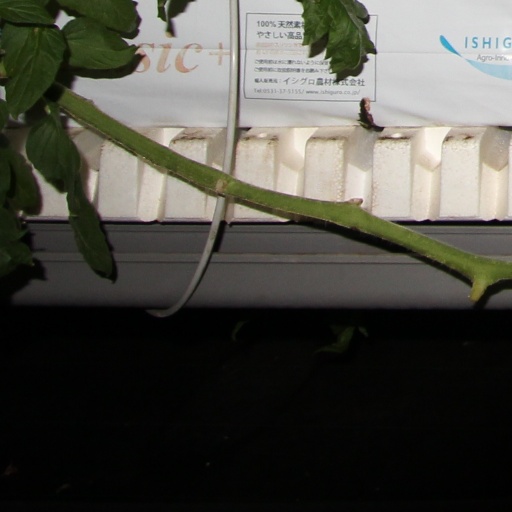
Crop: tomato